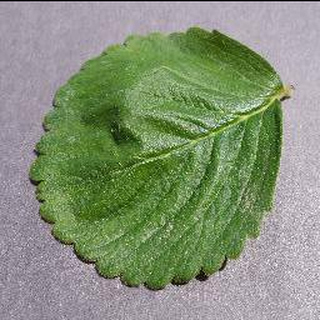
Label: healthy_strawberry